Maria Maya

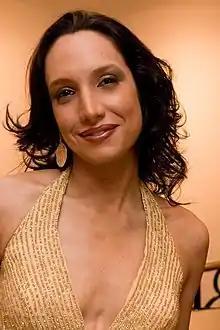

Maria Antônia Gigliotti Campos Maya (born 29 June 1981 in Rio de Janeiro) is a Brazilian actress.